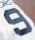
Number: 9